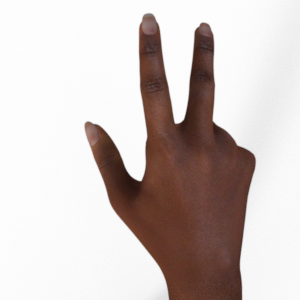
Label: scissors